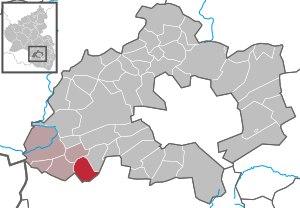
Gerhardsbrunn est une municipalité de la Verbandsgemeinde Bruchmühlbach-Miesau, dans l'arrondissement de Kaiserslautern, en Rhénanie-Palatinat, dans l'ouest de l'Allemagne.